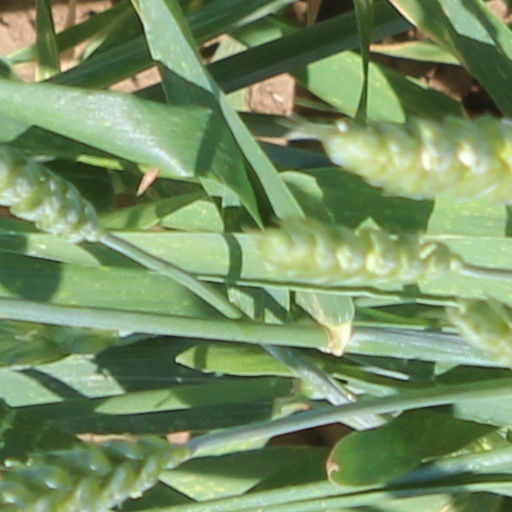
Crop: wheat